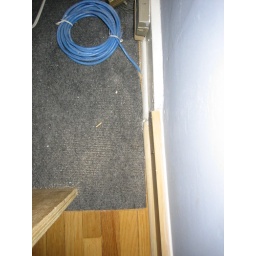
Trim in my bedroom where the passage door was removed is not aligned correctly. I mention this to the contractor.